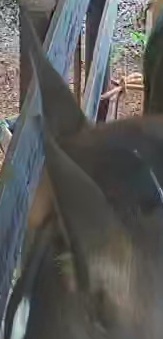
Face region: ears (position_of_ears)
Pain indicator: not_present